Spotted catbird

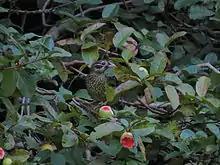
Spotted catbird eating fruit in the rainforest of Queensland, Australia.

The spotted catbird is mainly frugivorous. They have been seen foraging at varying altitudinal levels. They often forage on the ground and use their strong feet and powerful bills to eat small, structurally-unprotected fruit under 10mm in diameter. They also eat large, structurally-unprotected fruit between 13-21mm in diameter. Their bright green plumage may prevent them from joining foraging flocks of brown and black colored birds in the rainforest. In one observation from Cooktown, Australia, a lady stated that spotted catbirds become very bold during cumquat season and were observed feeding alongside honeyeaters on mandarins in a nearby site. They eat the seeds of palms, wild figs, berries from the stinging tree and all kinds of soft fruit. Spotted catbirds will also eat beetles and insects as well as new buds and shoots of ferns. The adults and nestlings have also been observed feeding on cicadas with parents and adults feeding cicadas to nestlings. Spotted catbirds have also been photographed attacking nests on the ground and have even been observed feeding nestlings taken from nests to their young. In one study, the imprints from the bill closely resembled the marks on dummy eggs in 87.9% of the 66 nests depredated by birds. Spotted catbirds are also known to eat birds that have become trapped in mist-nets. Nestlings are also fed severed heads and other parts of fruit dove squabs. It has also been suggested that catbirds eat small, soft-shelled snails.